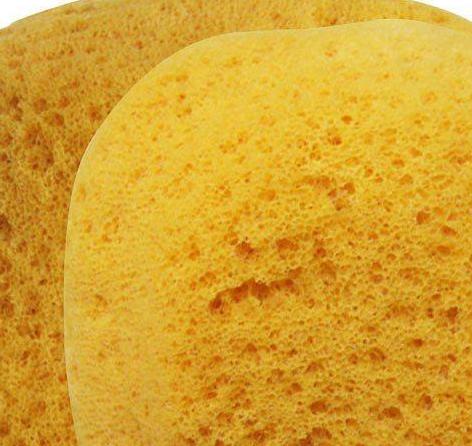
Texture: porous